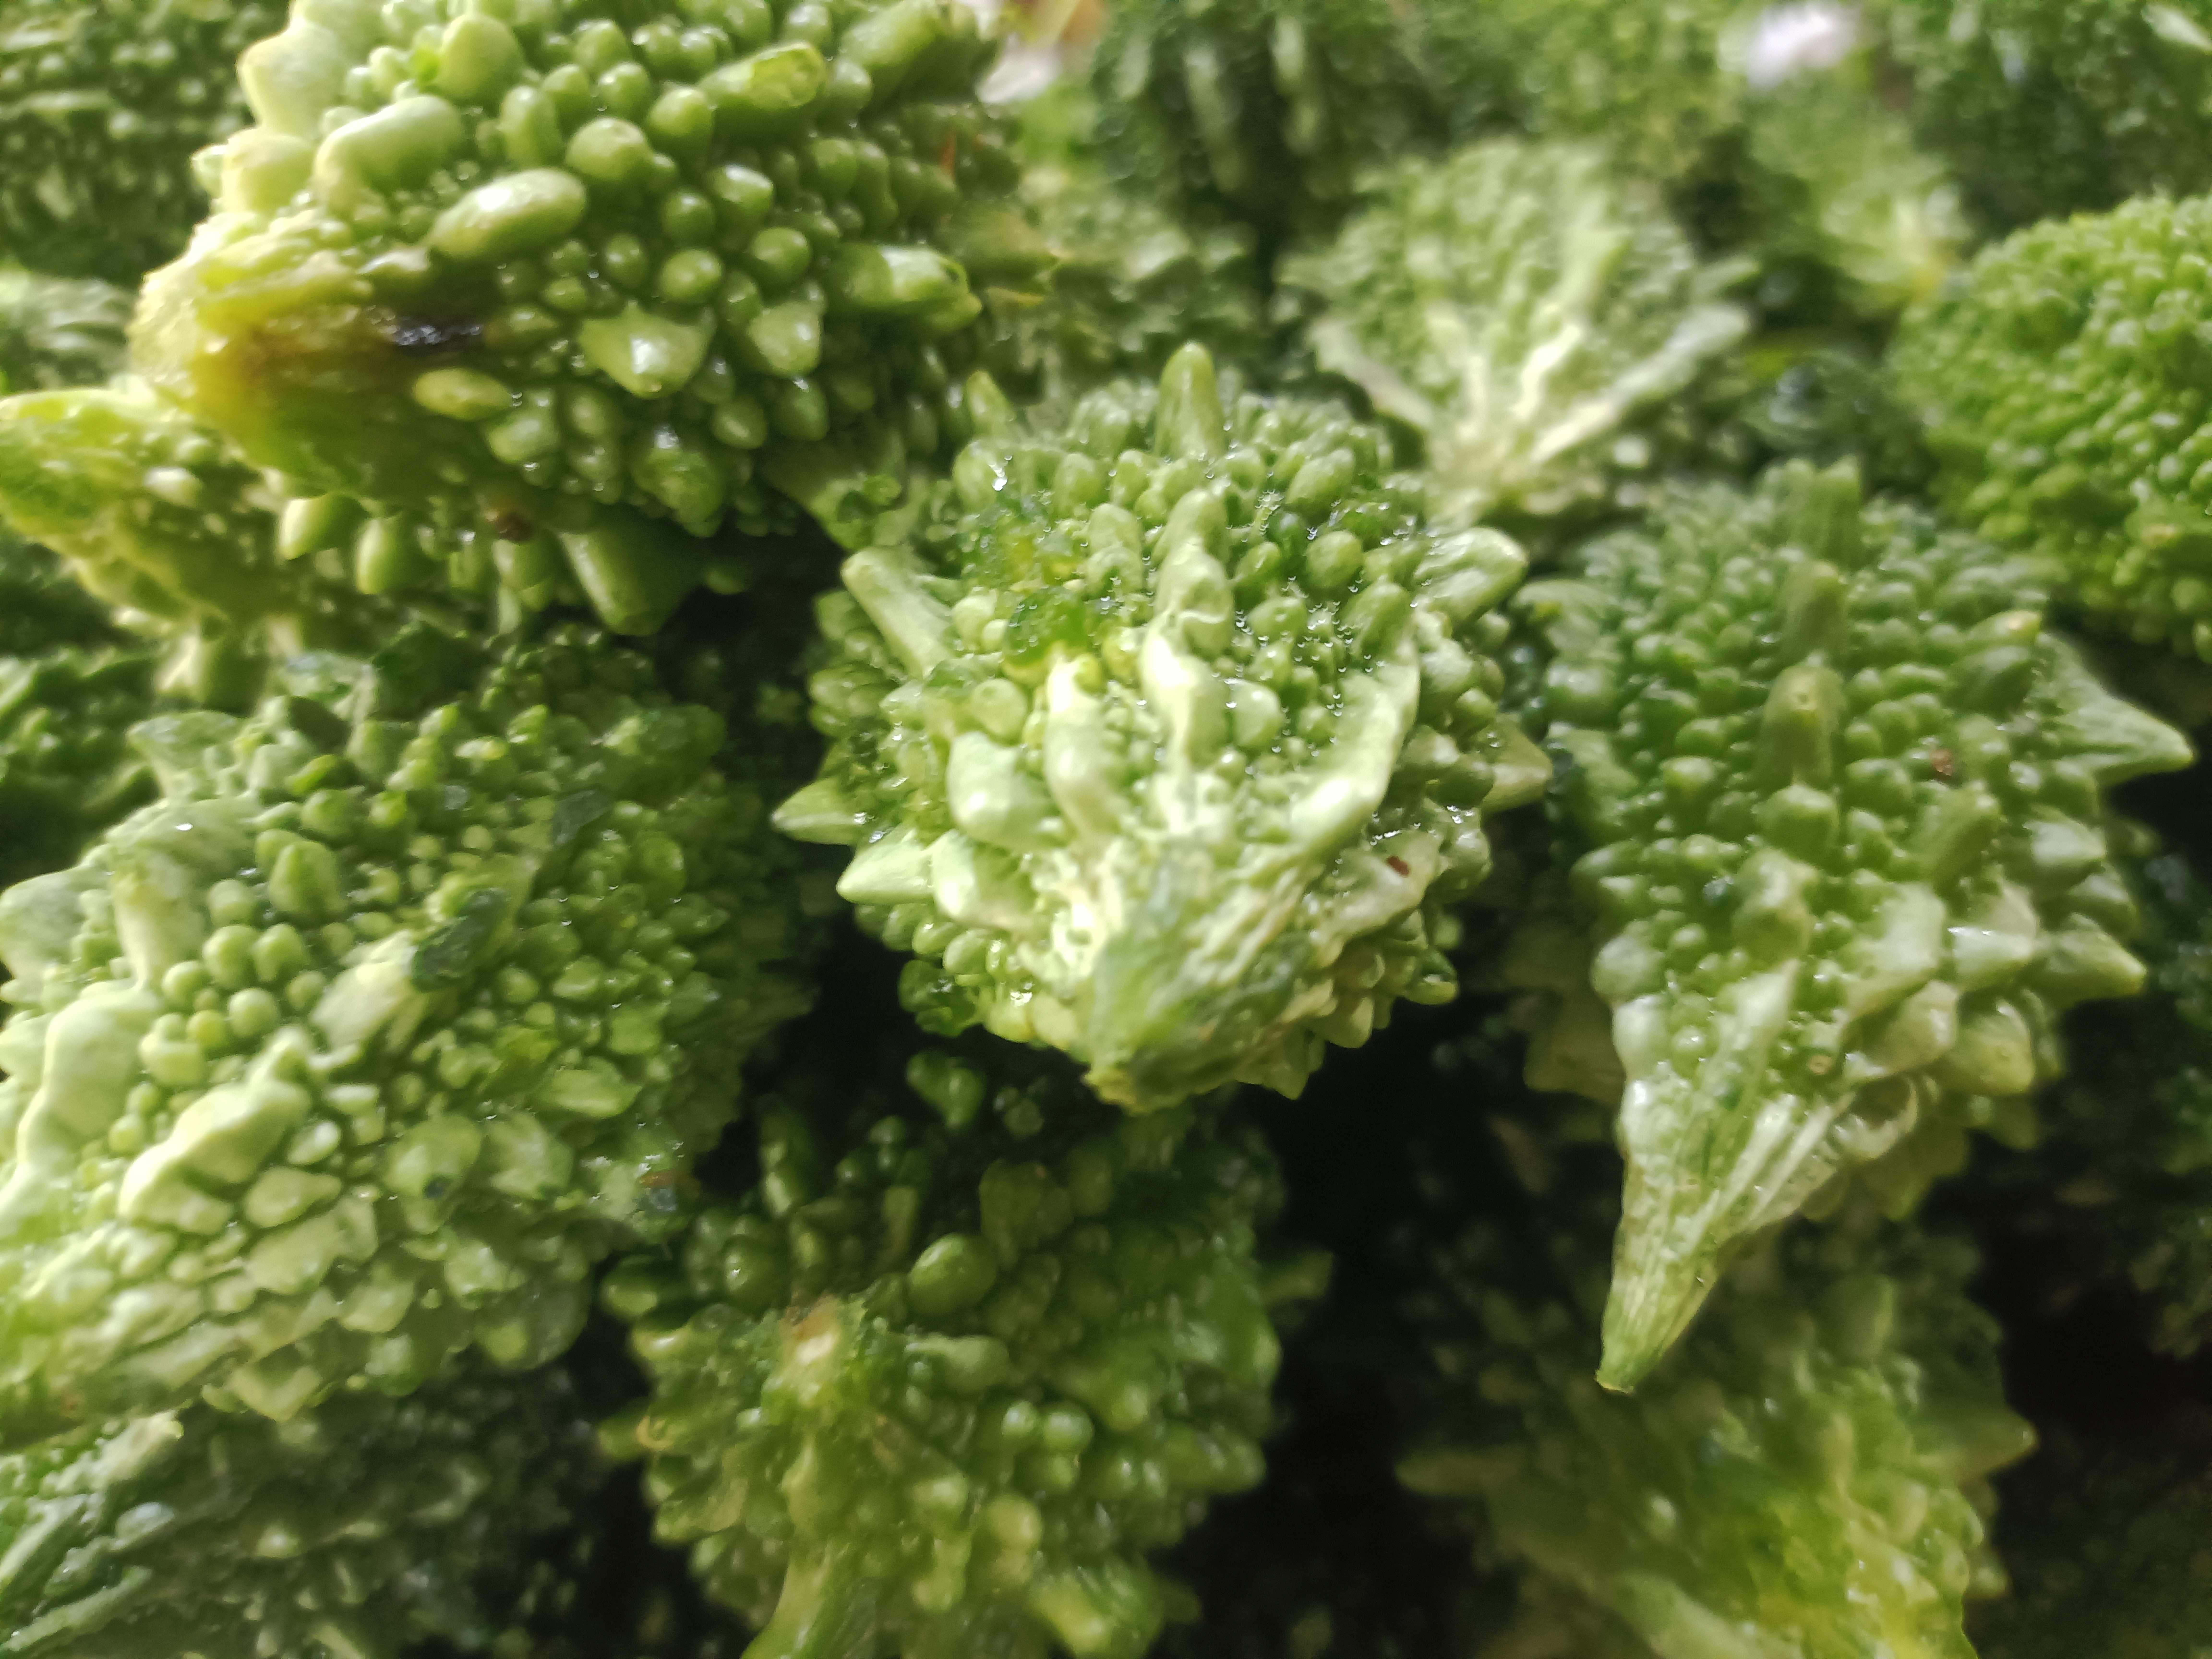
Label: Momordica charantia